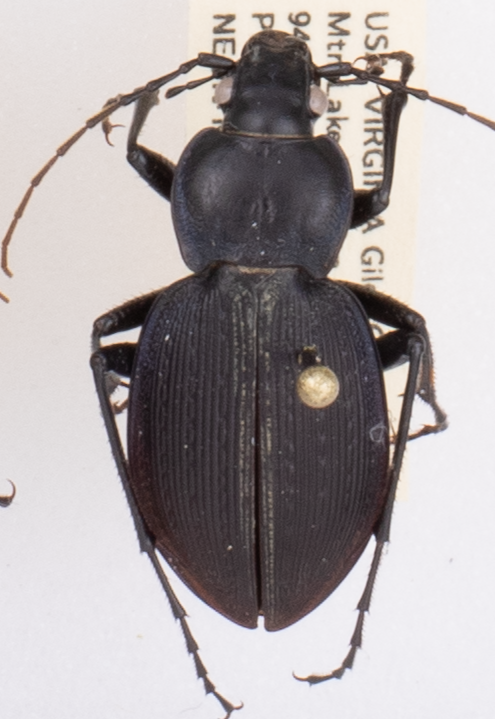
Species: Carabus goryi
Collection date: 2018-07-17
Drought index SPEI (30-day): -0.508
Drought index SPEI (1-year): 0.348
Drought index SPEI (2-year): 0.32